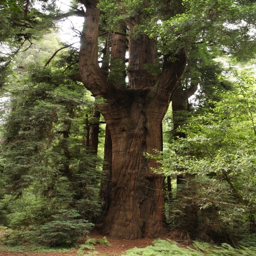
we walked this loop on our trip - i have a picture of this exact tree !